Wallula Gap

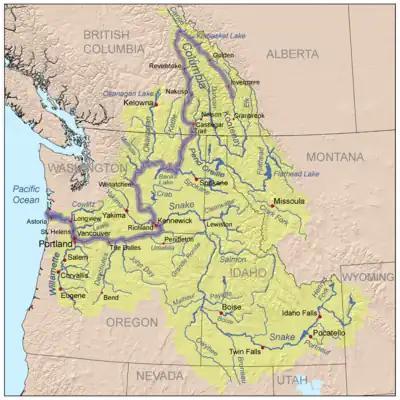
Columbia River Basin

Wallula Gap is a large water gap of the Columbia River in the Northwestern United States, in Southeastern Washington. It cuts through the Horse Heaven Hills basalt anticlines in the Columbia River Basin, just south of the confluence of the Walla Walla and Columbia rivers.